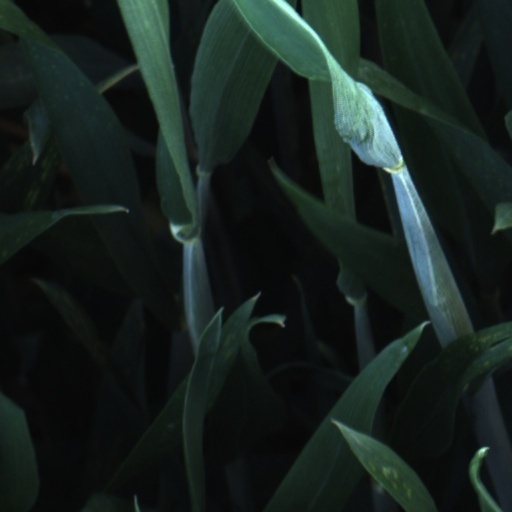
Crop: wheat